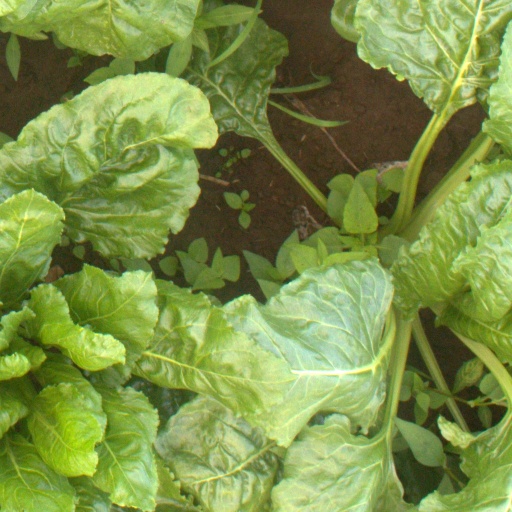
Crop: sugar beet